Sule Pagoda Road

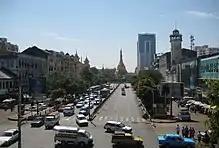
Sule Pagoda Road, looking south towards the Sule Pagoda

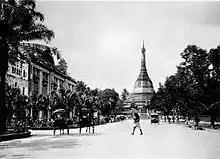
Sule Pagoda Road, looking north towards the Sule Pagoda in 1890s

Sule Pagoda Road is a major thoroughfare of Yangon, Burma. It runs past Maha Bandula Park. The historically significant Burmese stupa Sule Pagoda is located on Sule Pagoda Road.